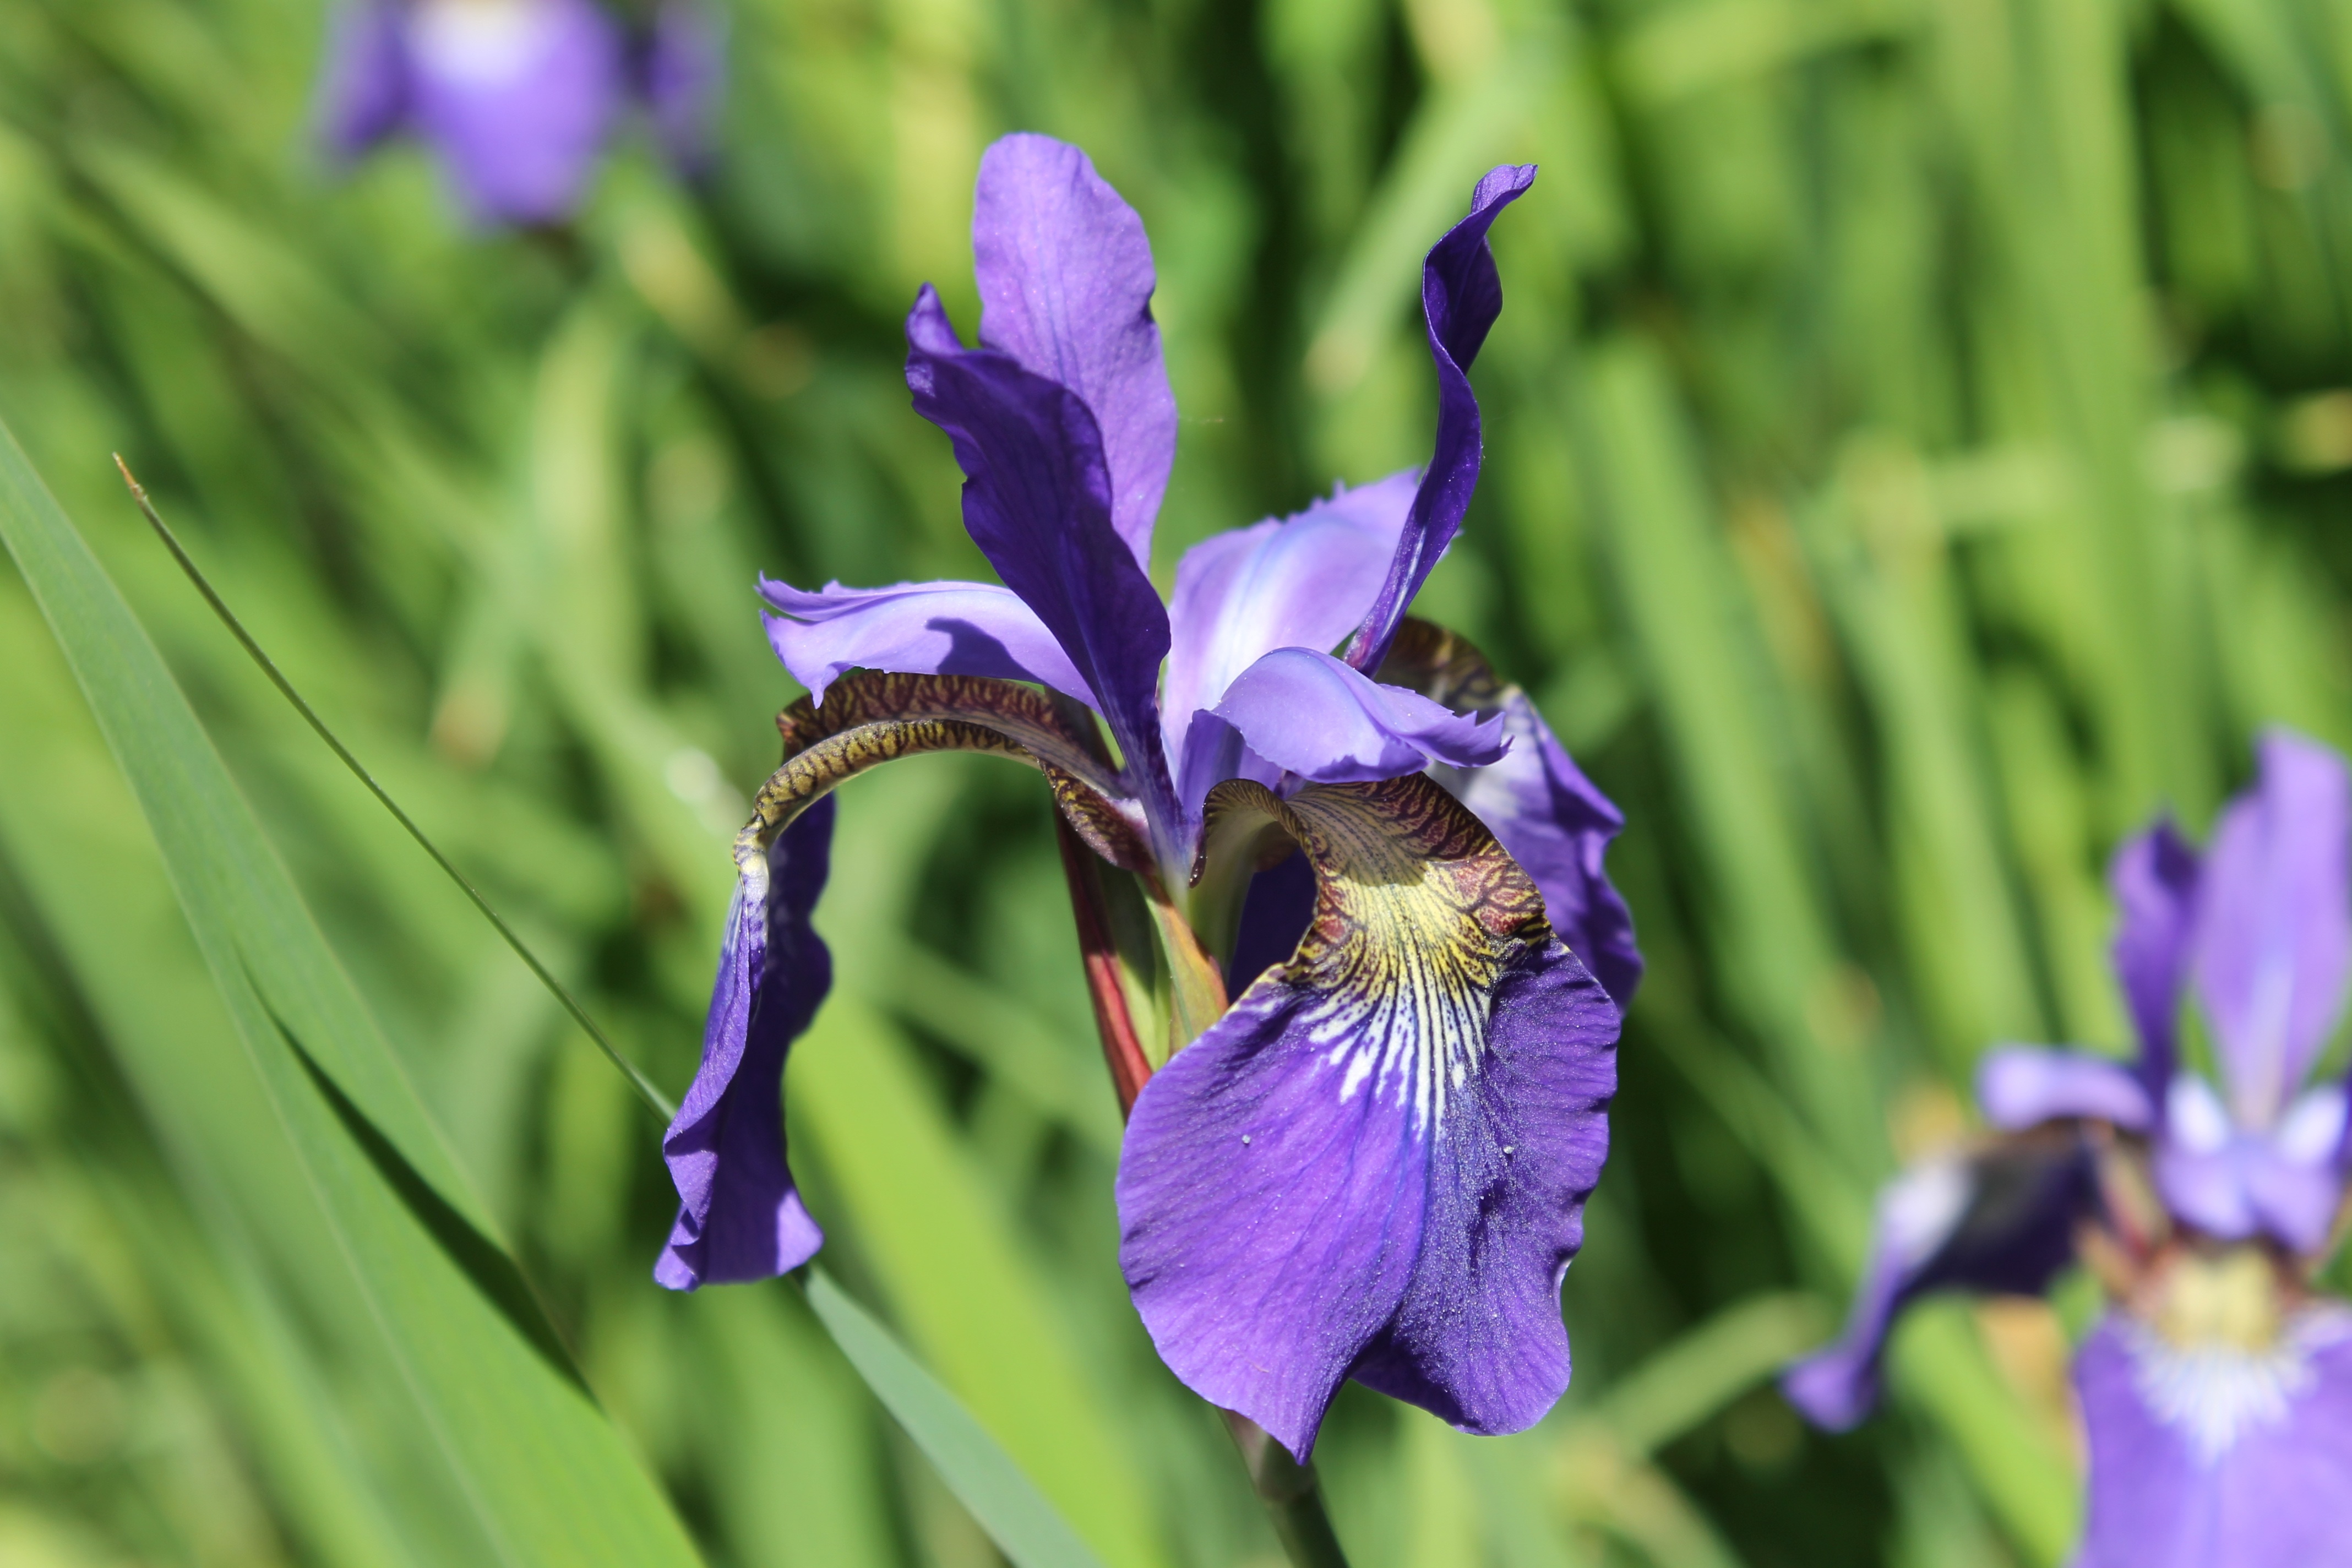
blossom, plant, flower, bloom, botany, flora, wildflower, iris, eye, violet, macro photography, flowering plant, iris versicolor, land plant, iris family